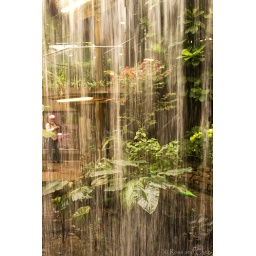
wall of water by cher